Rutenfest Ravensburg

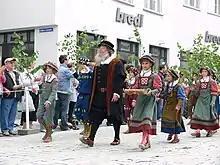
"Rutenkinder" (birch children) lead the historical parade on Ruten Monday

Rutenfest (literally "birch whip festival") is an annual town festival in Ravensburg, Upper Swabia, Germany. At the end of the school term (usually in July), local pupils and adult citizens take part in many Rutenfest events including a parade watched by tens of thousands of spectators. Rutenfest is generally considered the high spot of Ravensburg's city life. Alumni of local schools flock back to their hometown, to meet family and friends at the events officially organized by the Rutenfest Commission, and at hundreds of private parties.